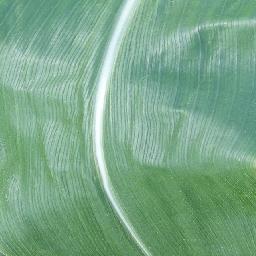
Label: Corn___healthy